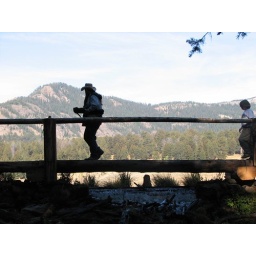
My brother and his son as they cross a bridge over trout lake. A beautiful day...